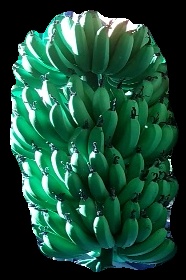
Variety: pachbale
Grade: grade1